Gilbert Buote

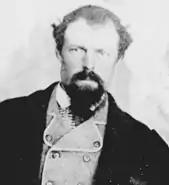

Gilbert Buote (February 20, 1833 – July 16, 1904) was an Acadian educator, publisher and author.